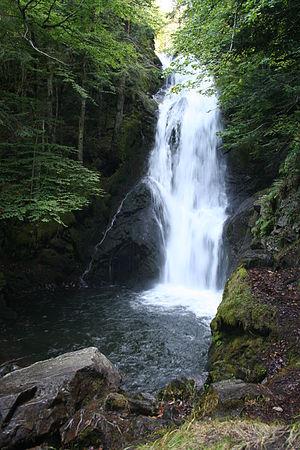
La cascade du Ressec sur la Courbière (Ariège, France).
Rabat-les-Trois-Seigneurs est une commune française située dans le département de l'Ariège, en région Occitanie.
Le ruisseau de la Courbière est une rivière du département de l'Ariège, dans la région Occitanie, dans le sud de la France et un sous-affluent de la Garonne par l'Ariège.